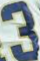
Number: 3